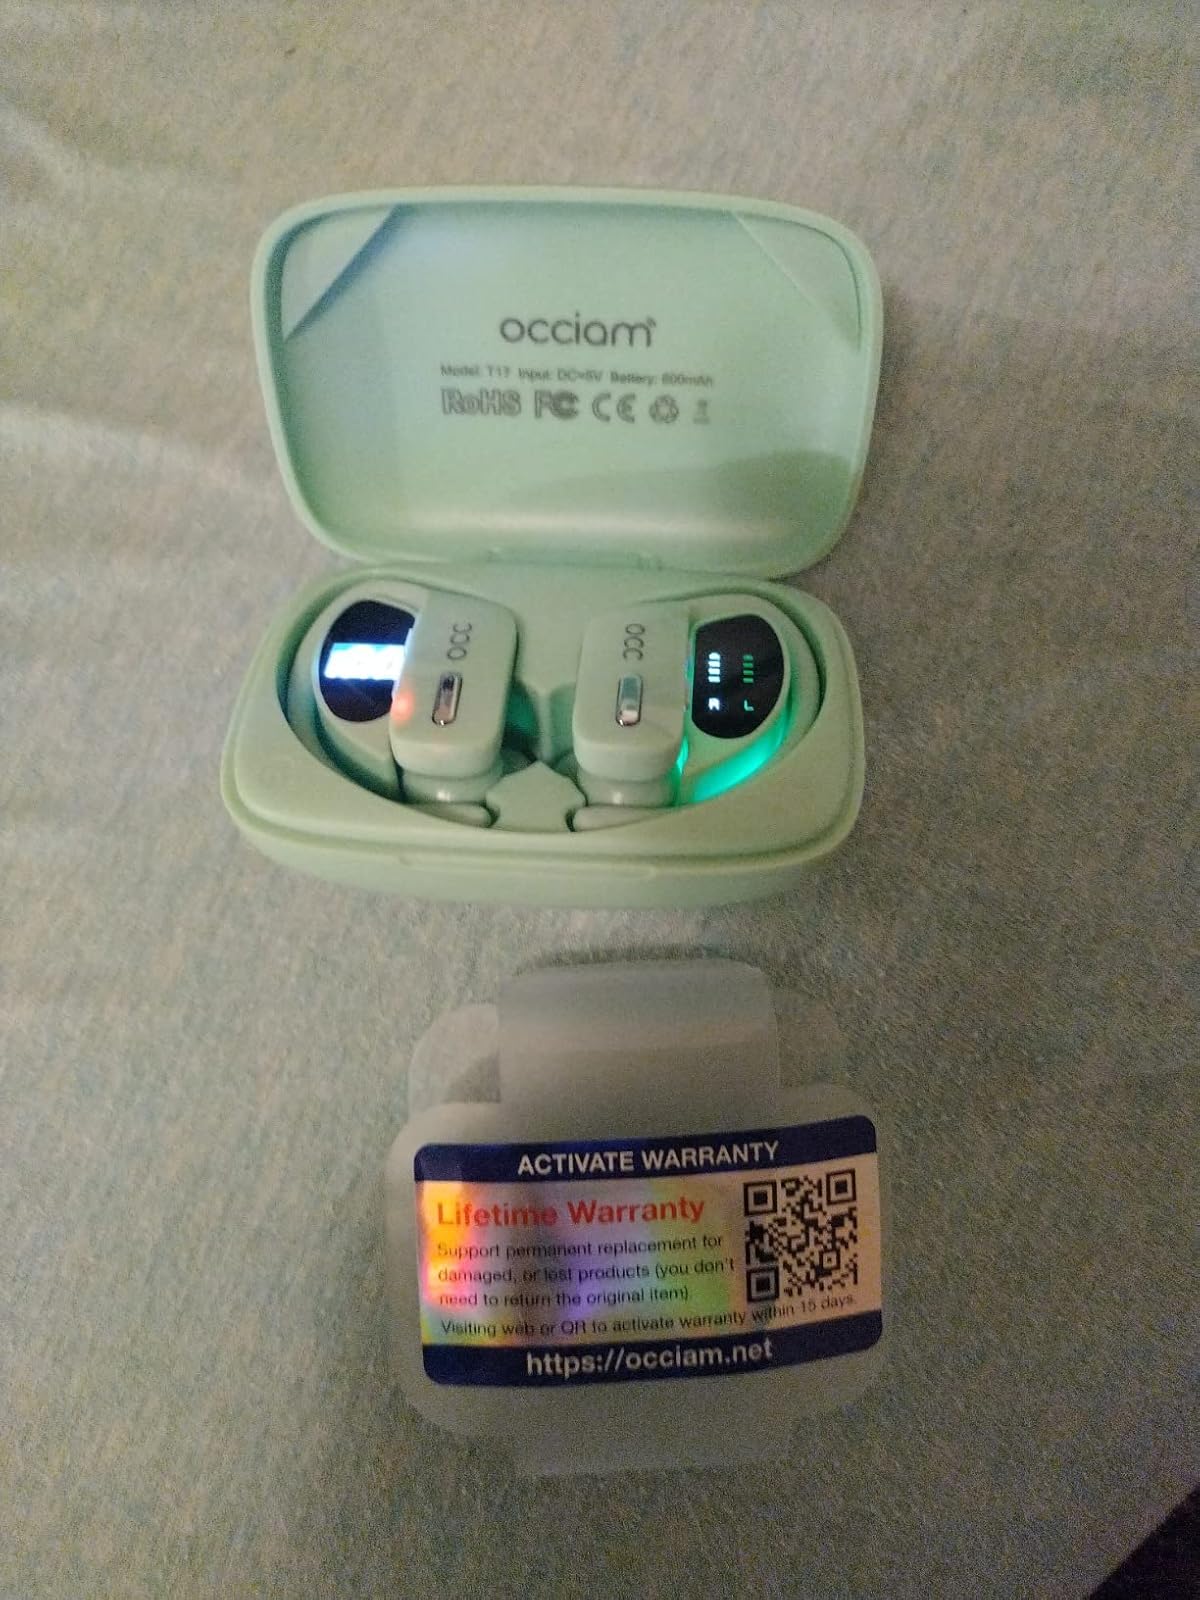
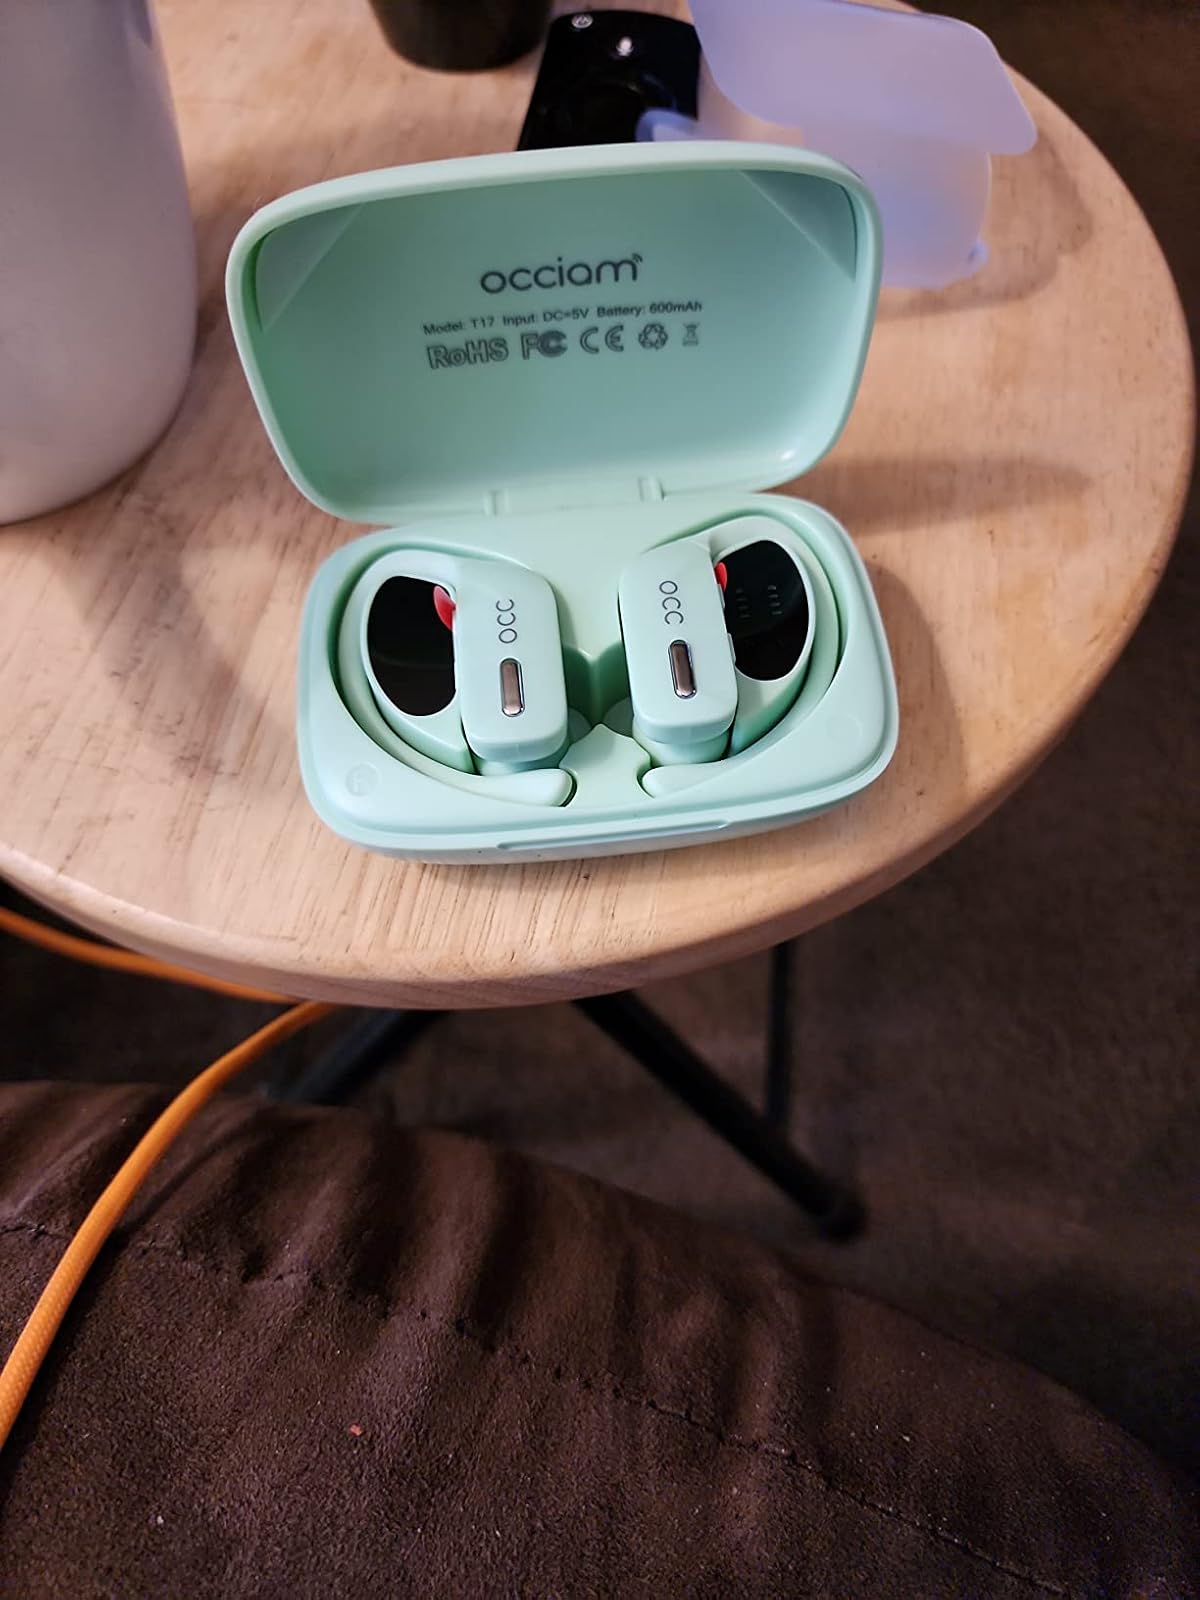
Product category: earbuds
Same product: yes